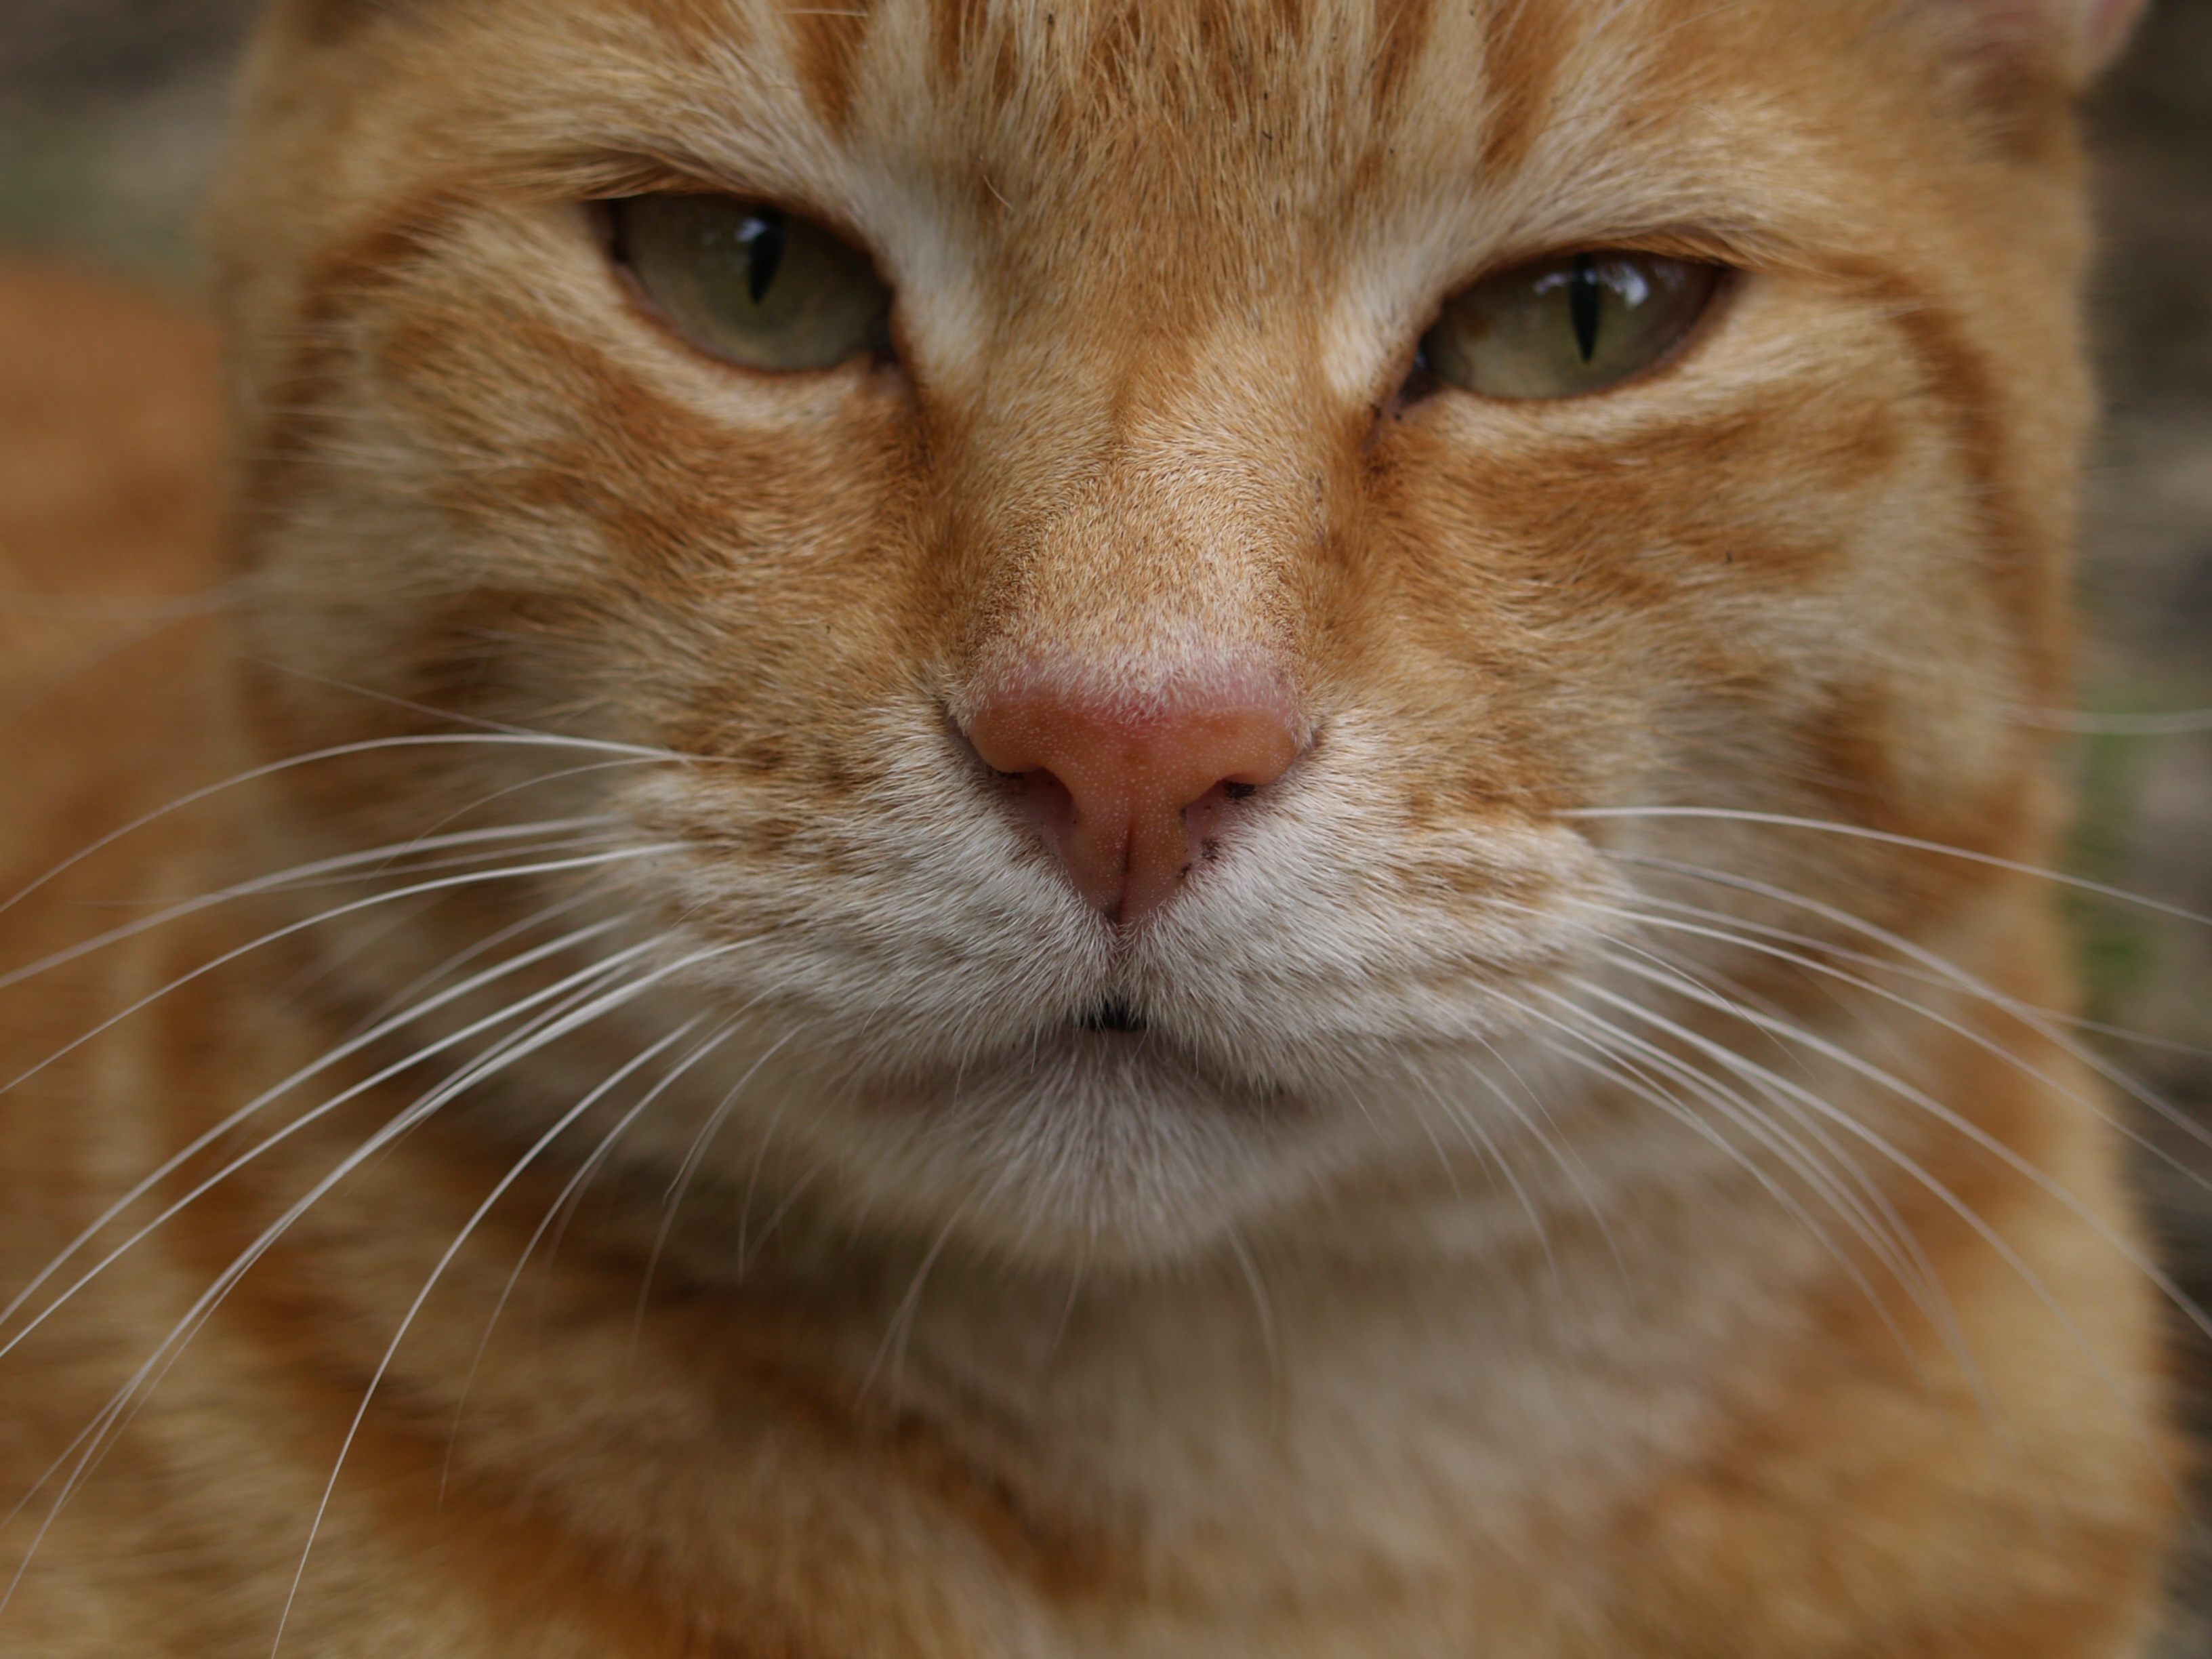
cat, mammal, fauna, close up, nose, whiskers, snout, eye, skin, vertebrate, tabby cat, european shorthair, wild cat, small to medium sized cats, cat like mammal, domestic short haired cat, rusty spotted cat